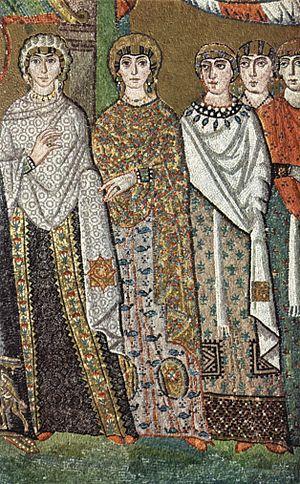
Théodora est une impératrice byzantine née vers 500 à Chypre et morte en 548 à Constantinople. Elle régna conjointement avec son mari Justinien, dont elle devient l'épouse légitime en 525, soit deux ans avant leur couronnement.